Majid Hosseini

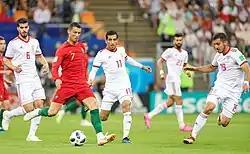
Hosseini defending against Cristiano Ronaldo in the 2018 FIFA World Cup.

Hosseini made his international debut against Uzbekistan on 19 May 2018. In June 2018, he was named in Iran's squad for the 2018 World Cup in Russia. After teammate Rouzbeh Cheshmi was injured in training, Hosseini started as centre back in Iran's two remaining group stage matches, playing every minute in the team's 0–1 loss to Spain and 1–1 draw with Portugal. While playing against England in the 2022 FIFA World Cup, Hosseini collided with teammate Alireza Beiranvand breaking Beiranvand's nose. England won the game 6-2.